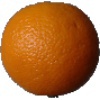
Label: orange